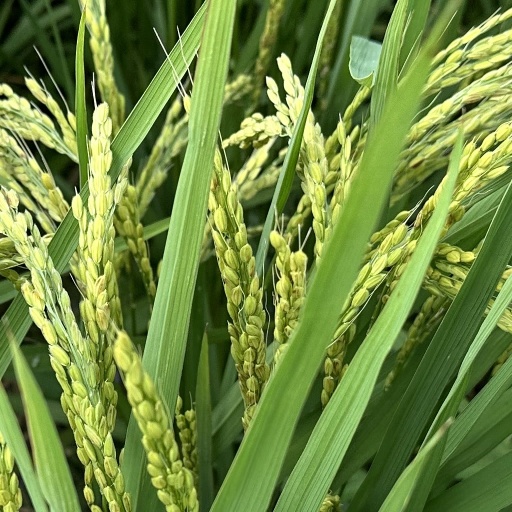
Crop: rice